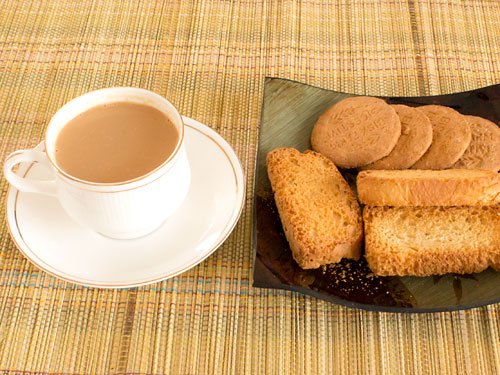
Dish: chai